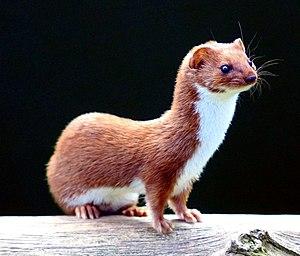
Mustela est un genre de Mustélidés qui comprend l'ensemble des « belettes ». C'est-à-dire les belettes d'Europe et d'ailleurs, mais aussi les hermines, les putois, les furets et certains visons.
La Russule belette est une espèce de champignons basidiomycètes de la famille des Russulaceae. Cette russule doit son nom à la couleur noisette, mate et pruineuse de sa cuticule, et elle peut ressembler étrangement au Cèpe de Bordeaux quand elle est jeune. Elle pousse surtout au pied des épicéas dans les régions montagneuses, en été et en automne. C'est un bon comestible, malgré la consistance dure de sa chair croquante.
La Belette d'Europe, aussi connue sous les noms de Belette pygmée, Petite belette, ou tout simplement Belette, est le plus petit mammifère de la famille des mustélidés et constitue également le plus petit mammifère carnivore d'Europe avec une taille d'environ 20 cm pour moins d'une centaine de grammes seulement.
Cette liste commentée recense la mammalofaune en Azerbaïdjan. Elle répertorie les espèces de mammifères azerbaïdjanais actuels et celles qui ont été récemment classifiées comme éteintes. Cette liste comporte 127 espèces réparties en neuf ordres et 28 familles, dont quatre sont « en danger », huit sont « vulnérables », douze sont « quasi menacées » et quatre ont des « données insuffisantes » pour être classées.
Cette liste commentée recense la mammalofaune en Pologne. Elle répertorie les espèces de mammifères polonais actuels et celles qui ont été récemment classifiées comme éteintes. Cette liste comporte 119 espèces réparties en dix ordres et trente familles, dont une est « en danger critique d'extinction », trois sont « en danger », quatre sont « vulnérables », dix sont « quasi menacées » et deux ont des « données insuffisantes » pour être classées.